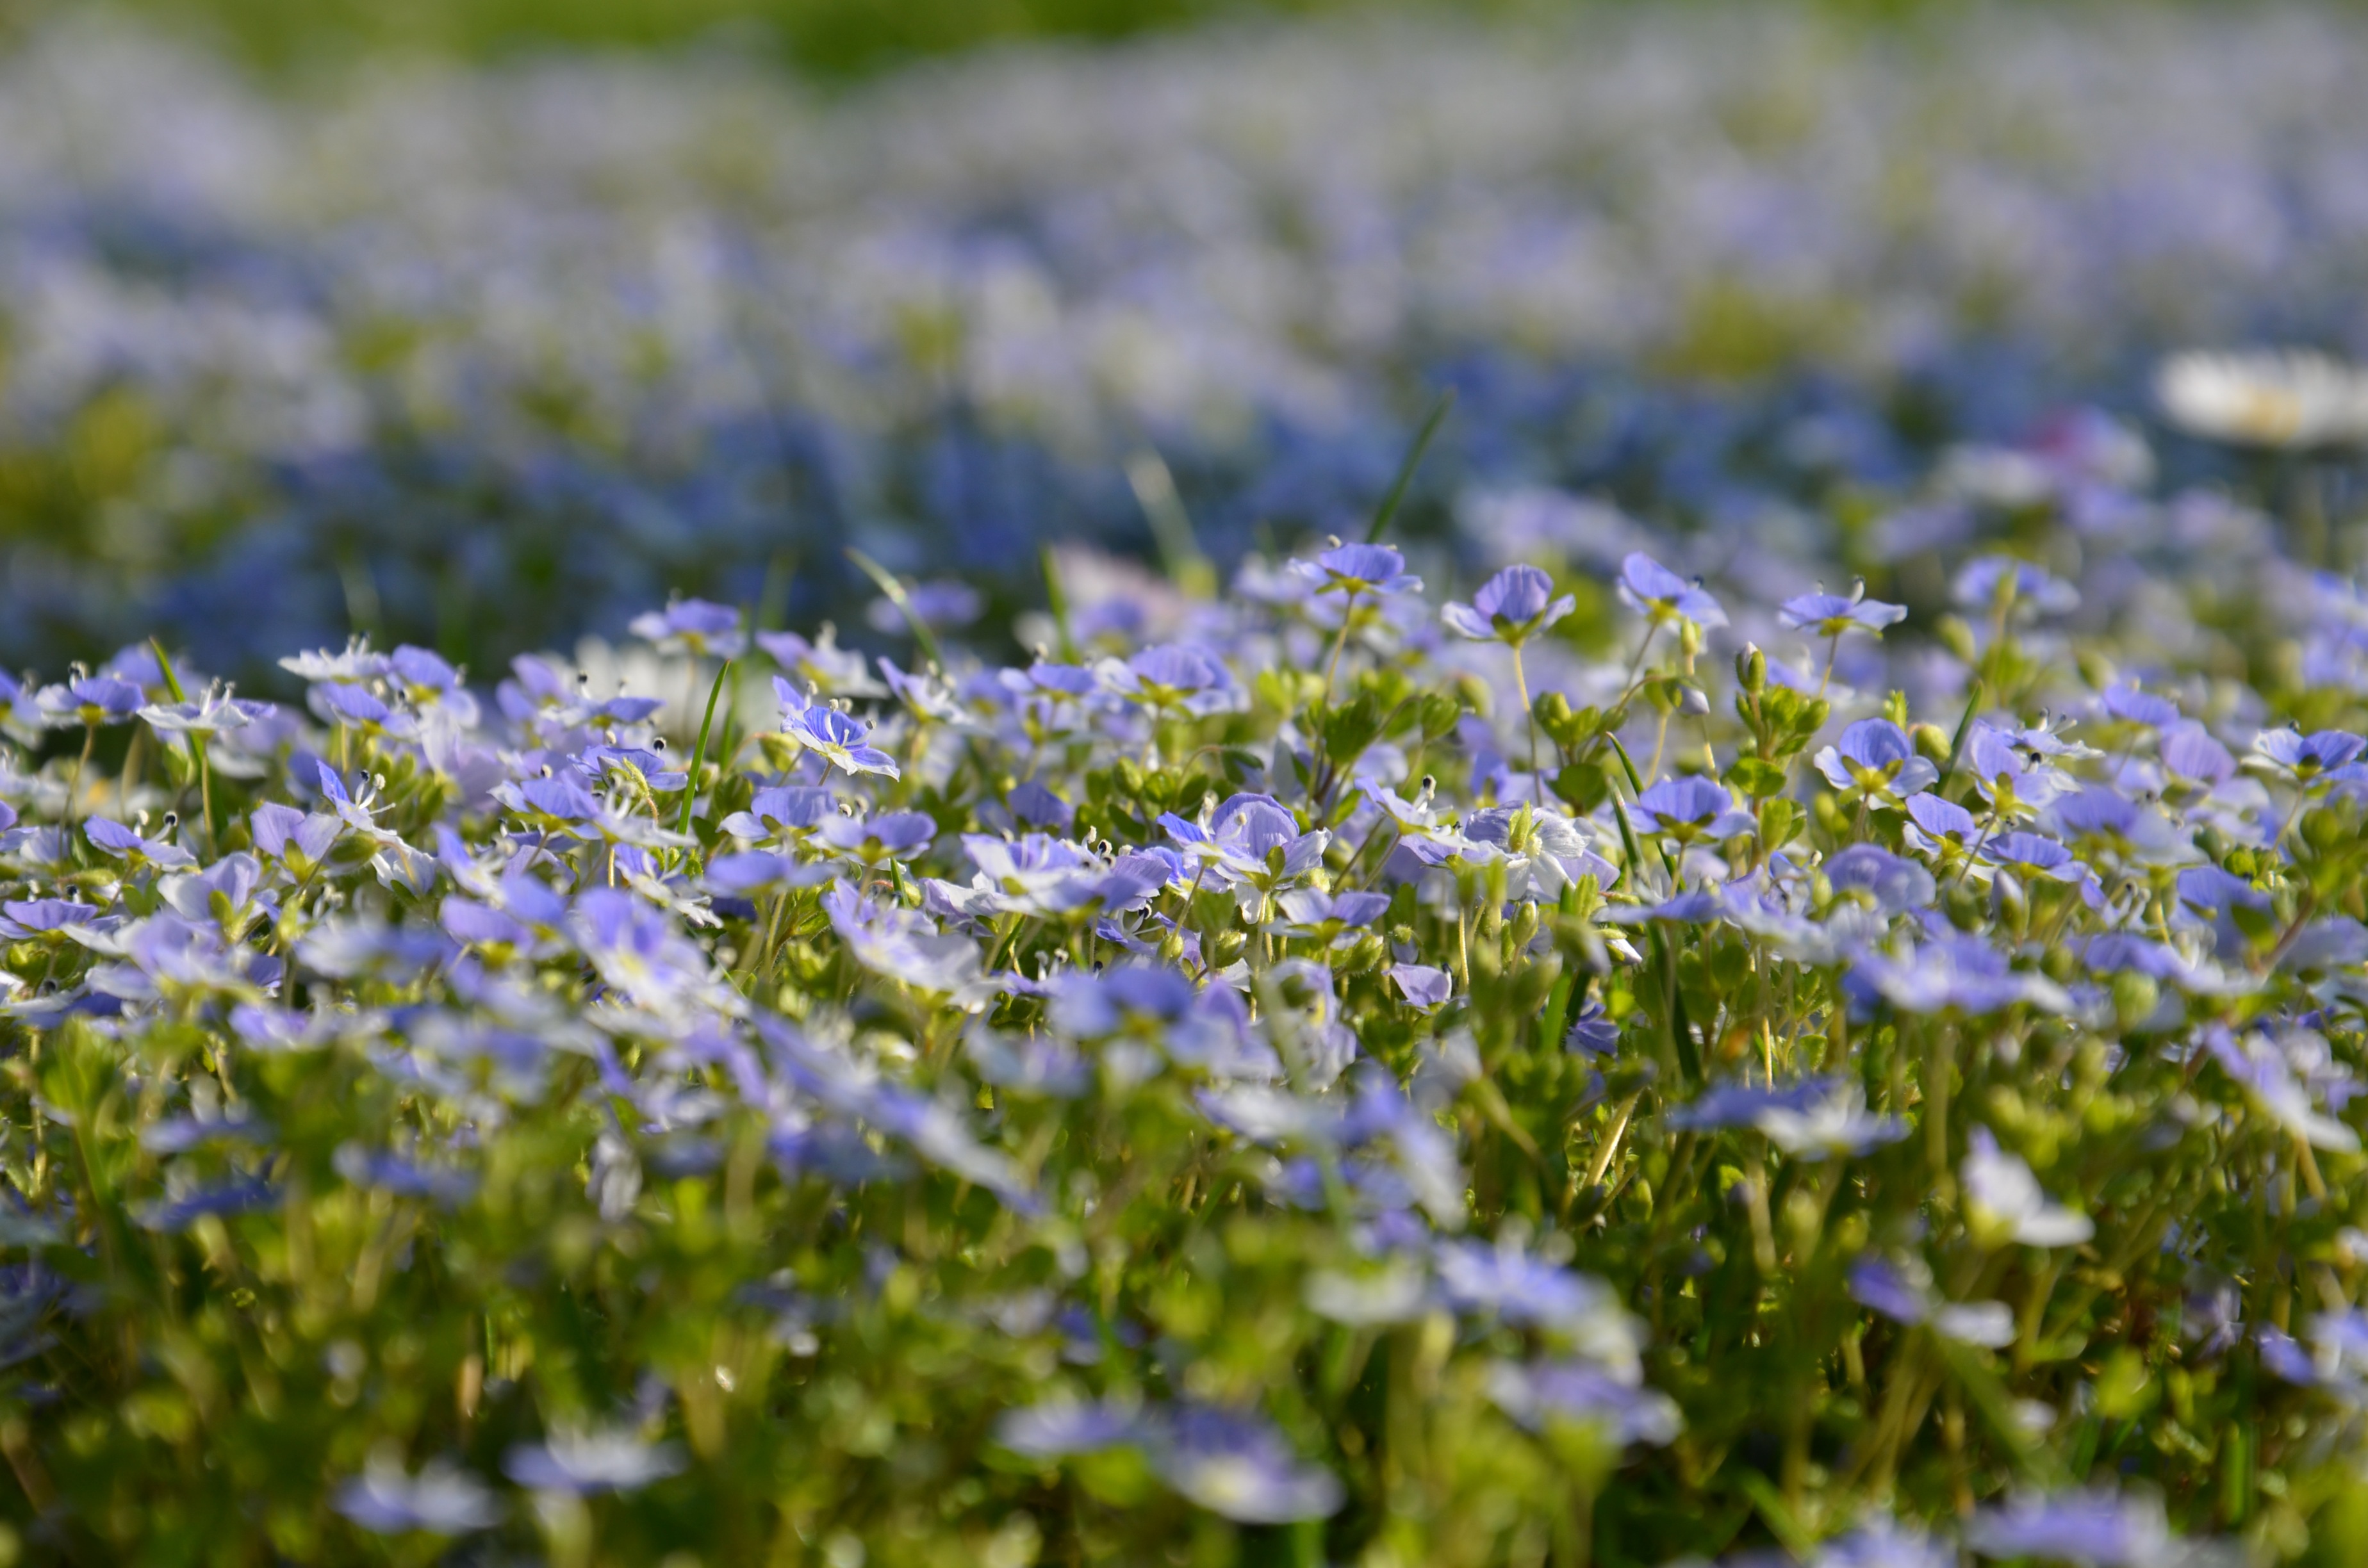
nature, grass, blossom, plant, field, meadow, sunlight, flower, purple, bloom, spring, blue, garden, flora, wildflower, violet, woodland, habitat, flowering plant, natural environment, land plant